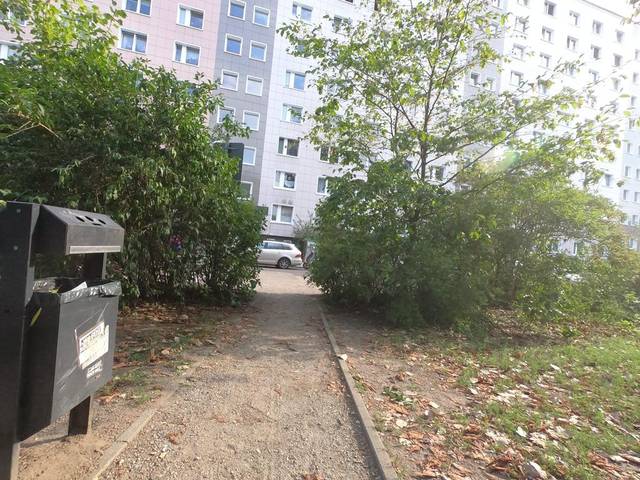
Region: Germany
Coordinates: 52.532, 13.467